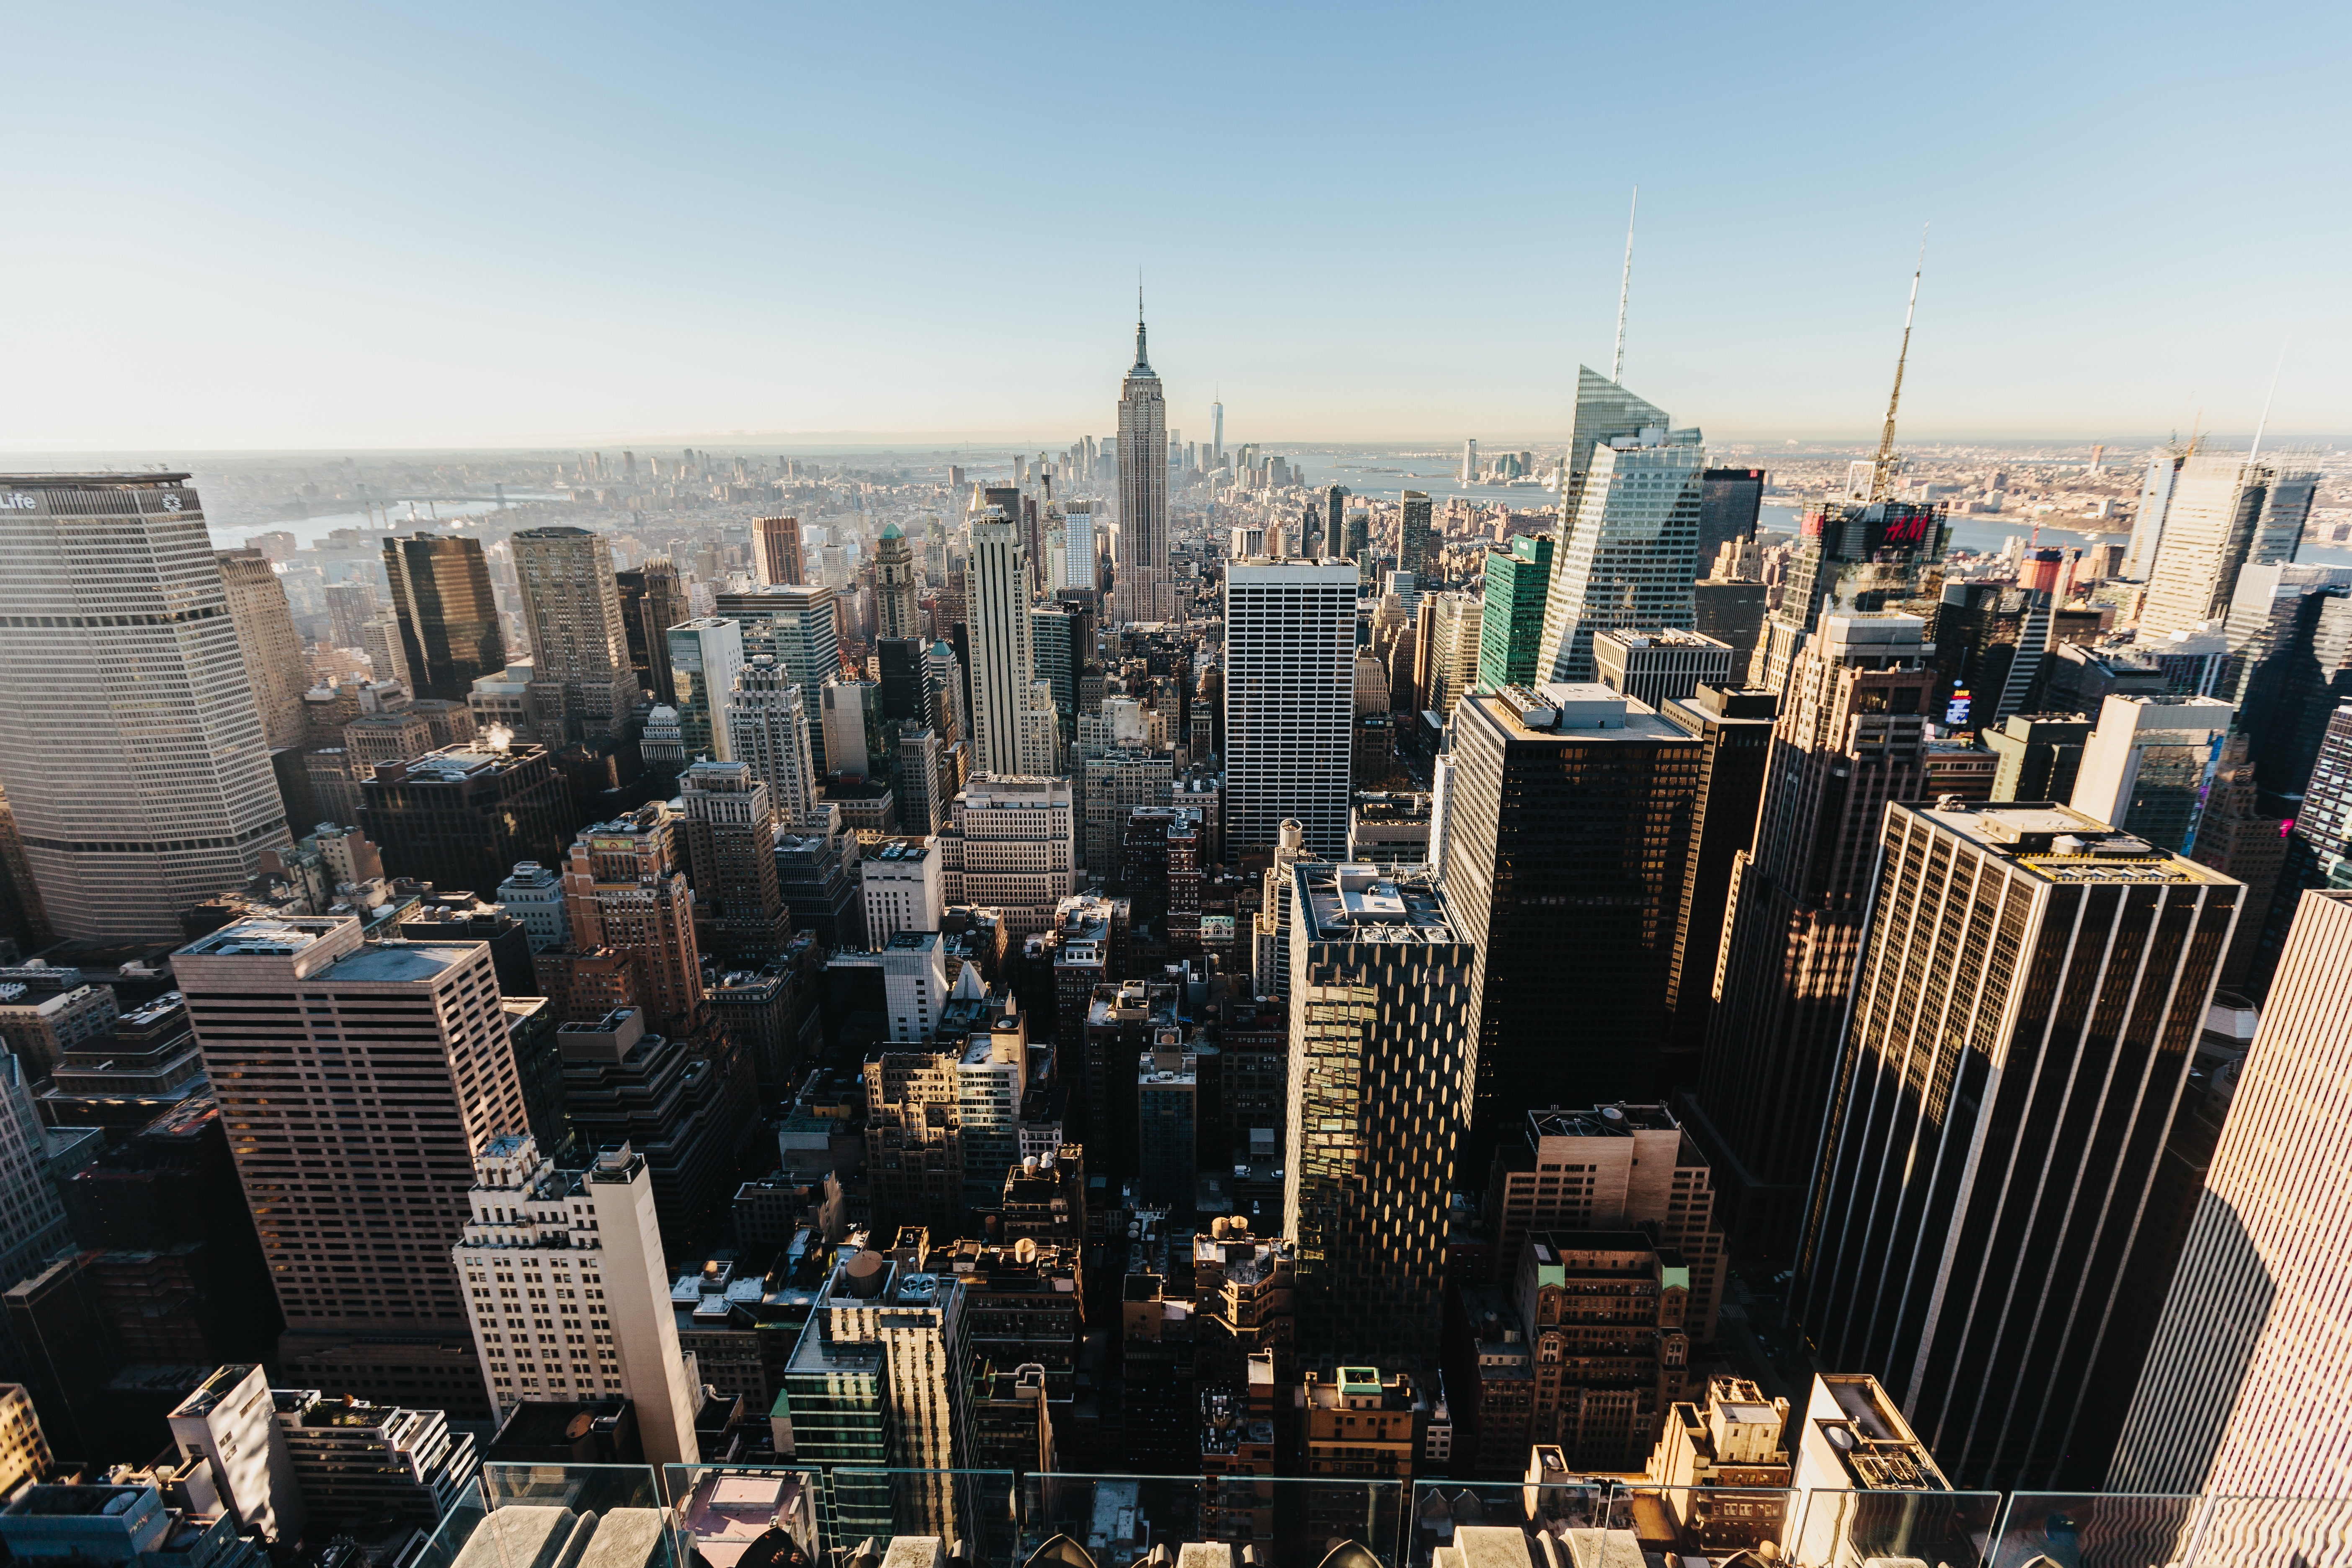
landscape, sea, ocean, light, architecture, skyline, city, skyscraper, river, cityscape, panorama, downtown, travel, panoramic, landmark, business, metropolitan, modern, outdoors, skyscrapers, buildings, offices, metropolis, finance, low angle shot, urban area, human settlement